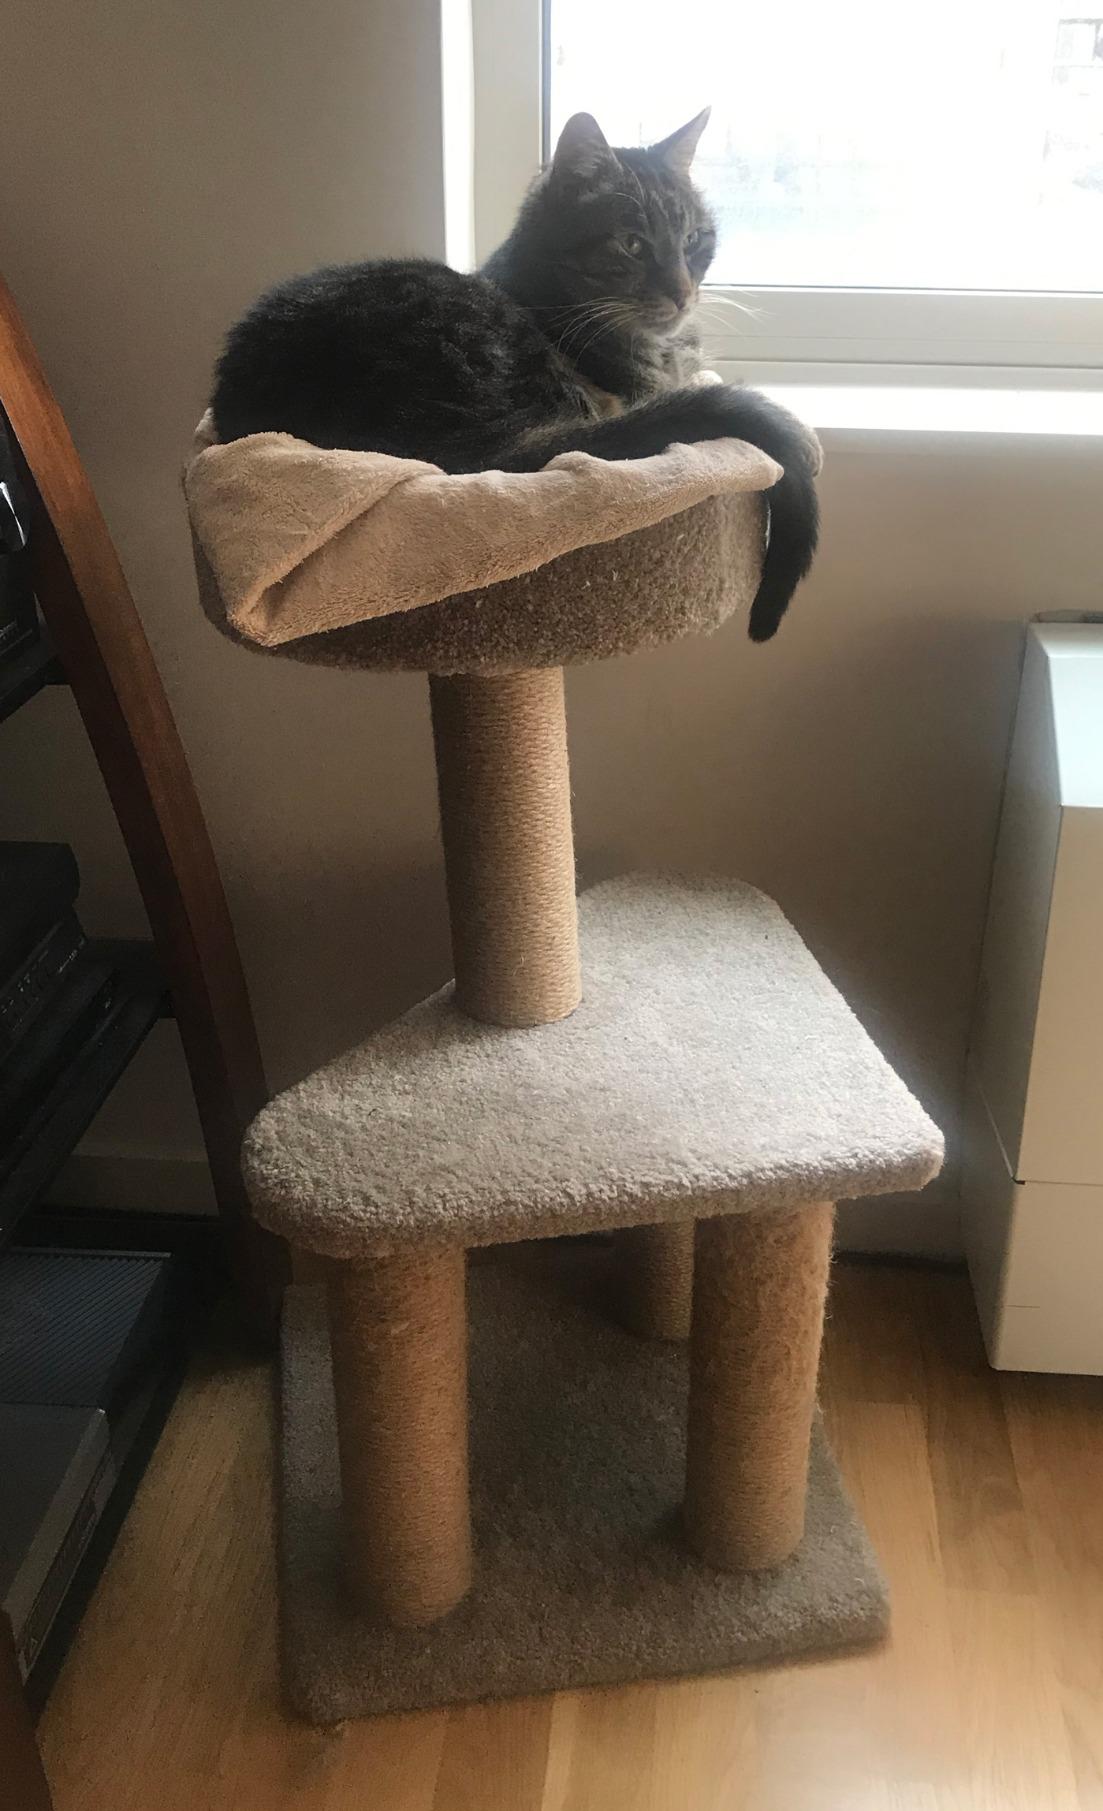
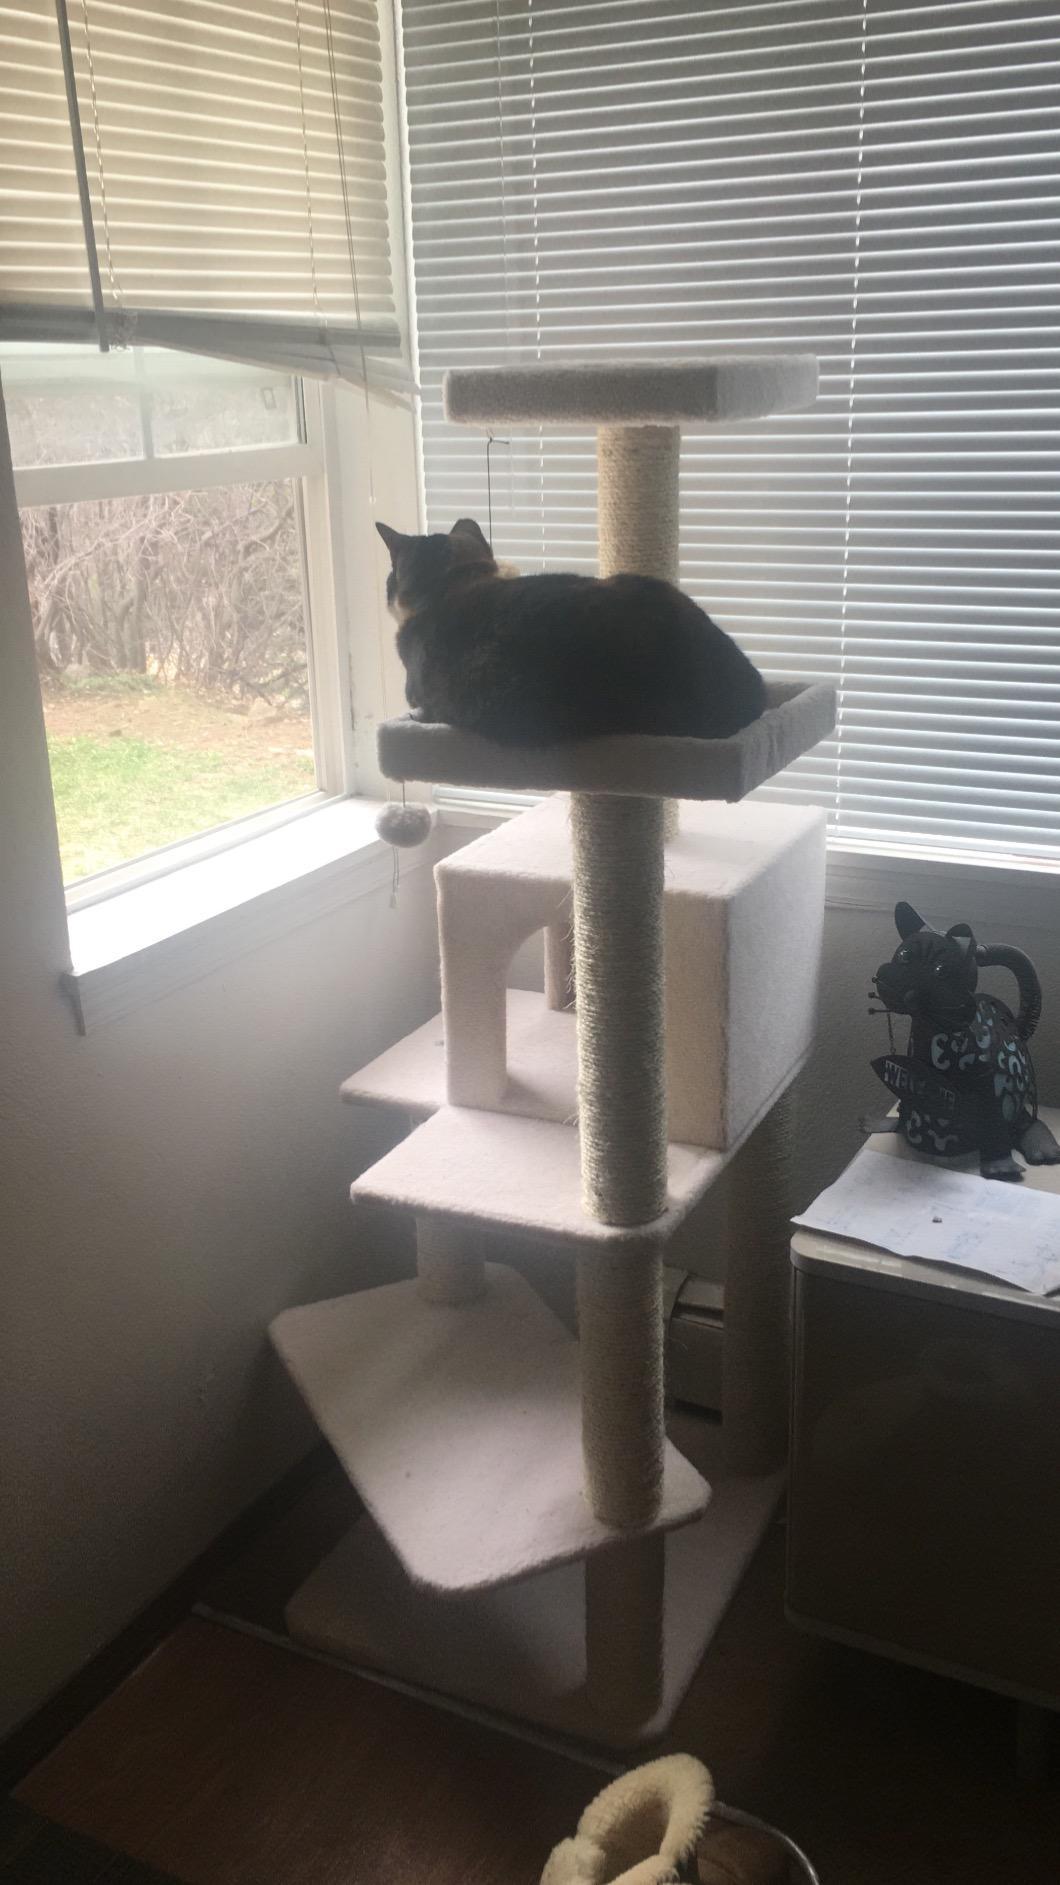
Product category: items_cat tree
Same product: no